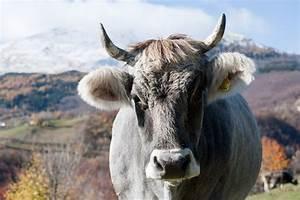
cow